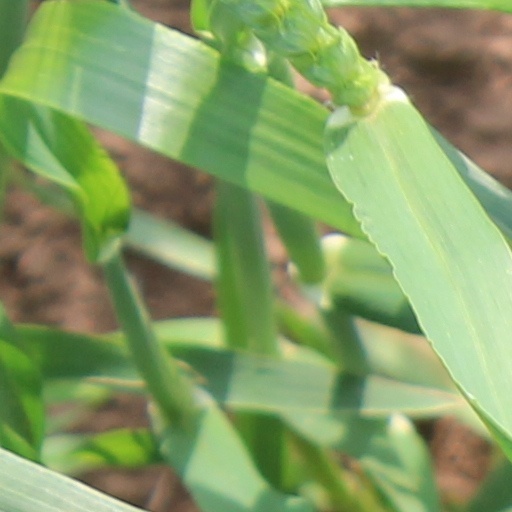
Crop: wheat